Hut

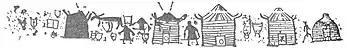
Drawings of petroglyphs from the Tagar Culture, 1st millennium BC in Krasnoyarsk Krai, Russia.

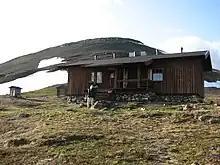
A mountain hut in Enontekiö, Finland.

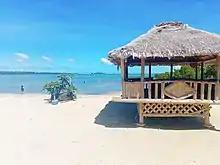
A nipa hut used for tourist accommodations in Marino del Norte Beach, Escalante, Negros Occidental, Philippines

A hut is a small dwelling, which may be constructed of various local materials. Huts are a type of vernacular architecture because they are built of readily available materials such as wood, snow, stone, grass, palm leaves, branches, clay, hides, fabric, or mud using techniques passed down through the generations.